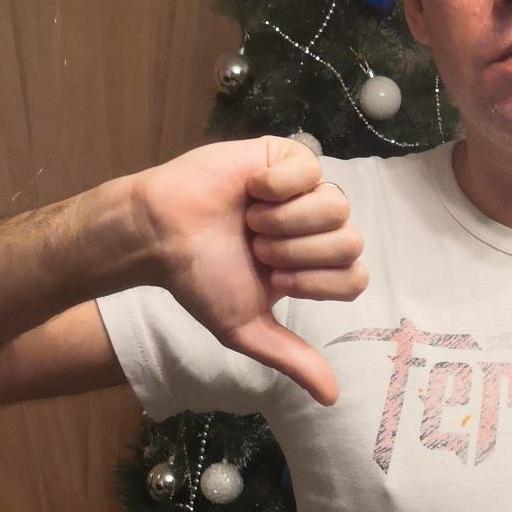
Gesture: dislike